Maison Joseph Drouhin

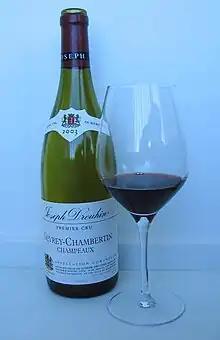
A wine from Joseph Drouhin, a Gevrey-Chambertin Premier Cru.

Maison Joseph Drouhin is a French wine producer based in Burgundy that was founded in 1880. The estate owns vineyards in Chablis, the Côte de Nuits, Côte de Beaune and Côte Chalonnaise, as well as in the Willamette Valley in Oregon. Drouhin is also one of the major "négociants" of Burgundy, and produces wines made from purchased grapes grown in different parts of Burgundy. Today both Maison Joseph Drouhin and Domaine Drouhin Oregon are owned and operated by the great-grandchildren of Joseph Drouhin.